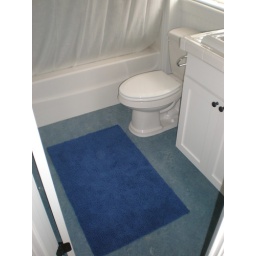
Marmoleum floor in upstairs full bathroom